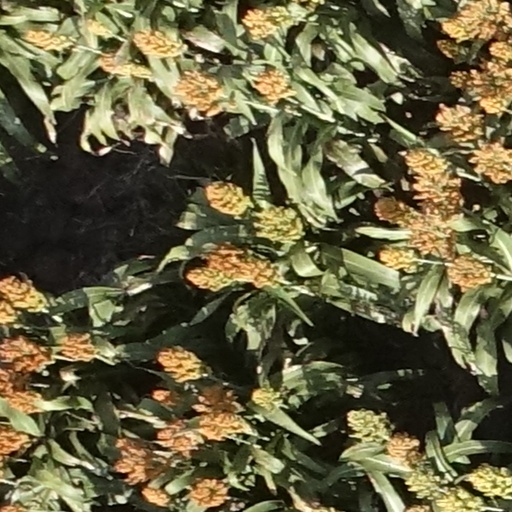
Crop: sorghum